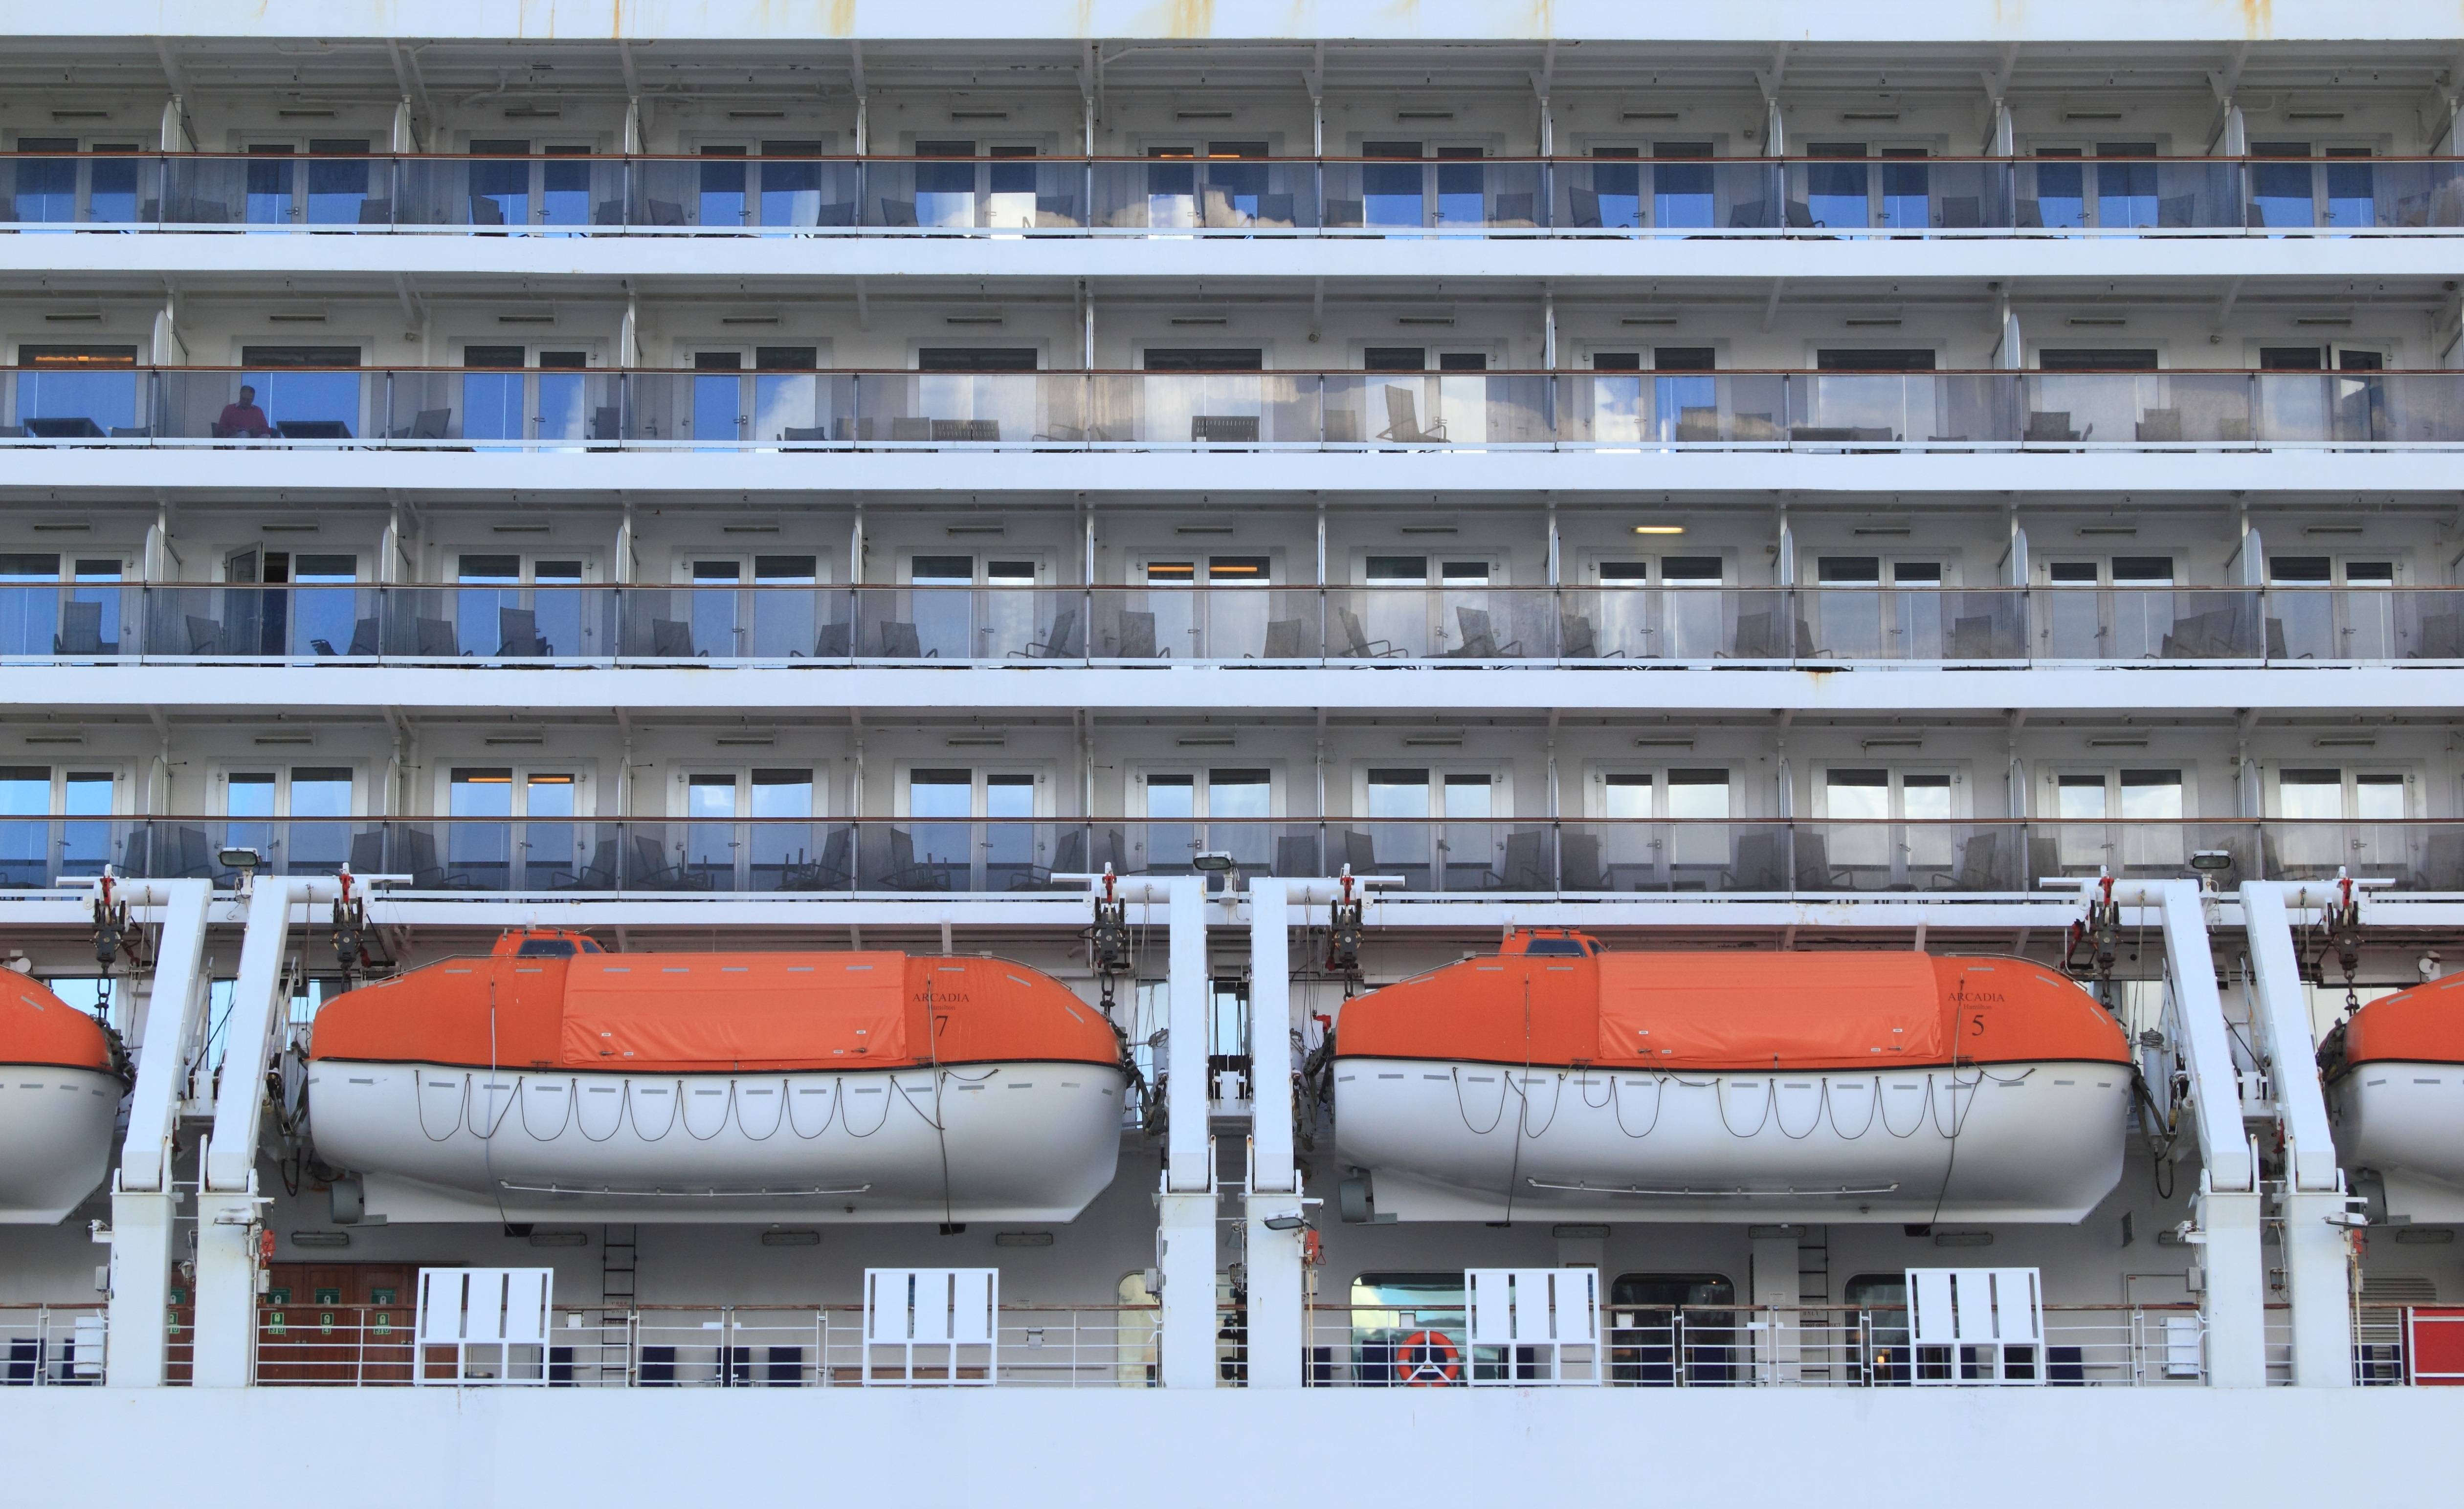
architecture, structure, ship, vacation, travel, transport, vehicle, facade, industry, stadium, public transport, cruise, arena, terminal, portugal, lisbon, arcadia, sport venue